The Real Housewives of New Jersey season 7

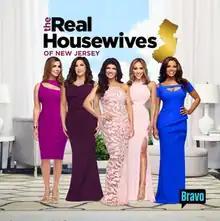
Cover used by the iTunes Store(Left to right) Flicker, Laurita, Giudice, Gorga, and Catania

The seventh season of "The Real Housewives of New Jersey", an American reality television series, premiered on July 10, 2016, and is broadcast on Bravo. It is primarily filmed in North Jersey; its executive producers are Rebecca Toth Diefenbach, Valerie Haselton, Lucilla D'Agostino, Jim Fraenkel, Omid Kahangi, Caroline Self, and Andy Cohen.